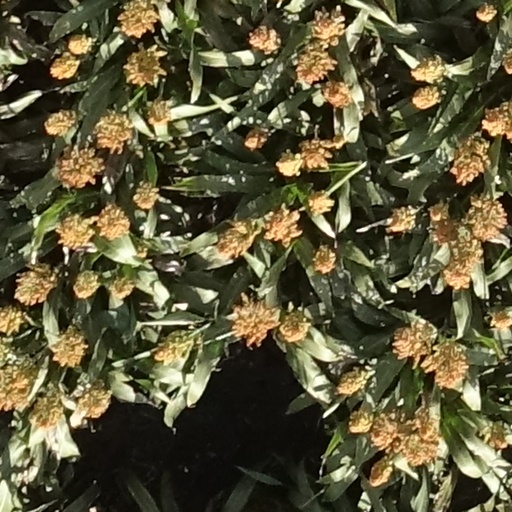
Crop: sorghum